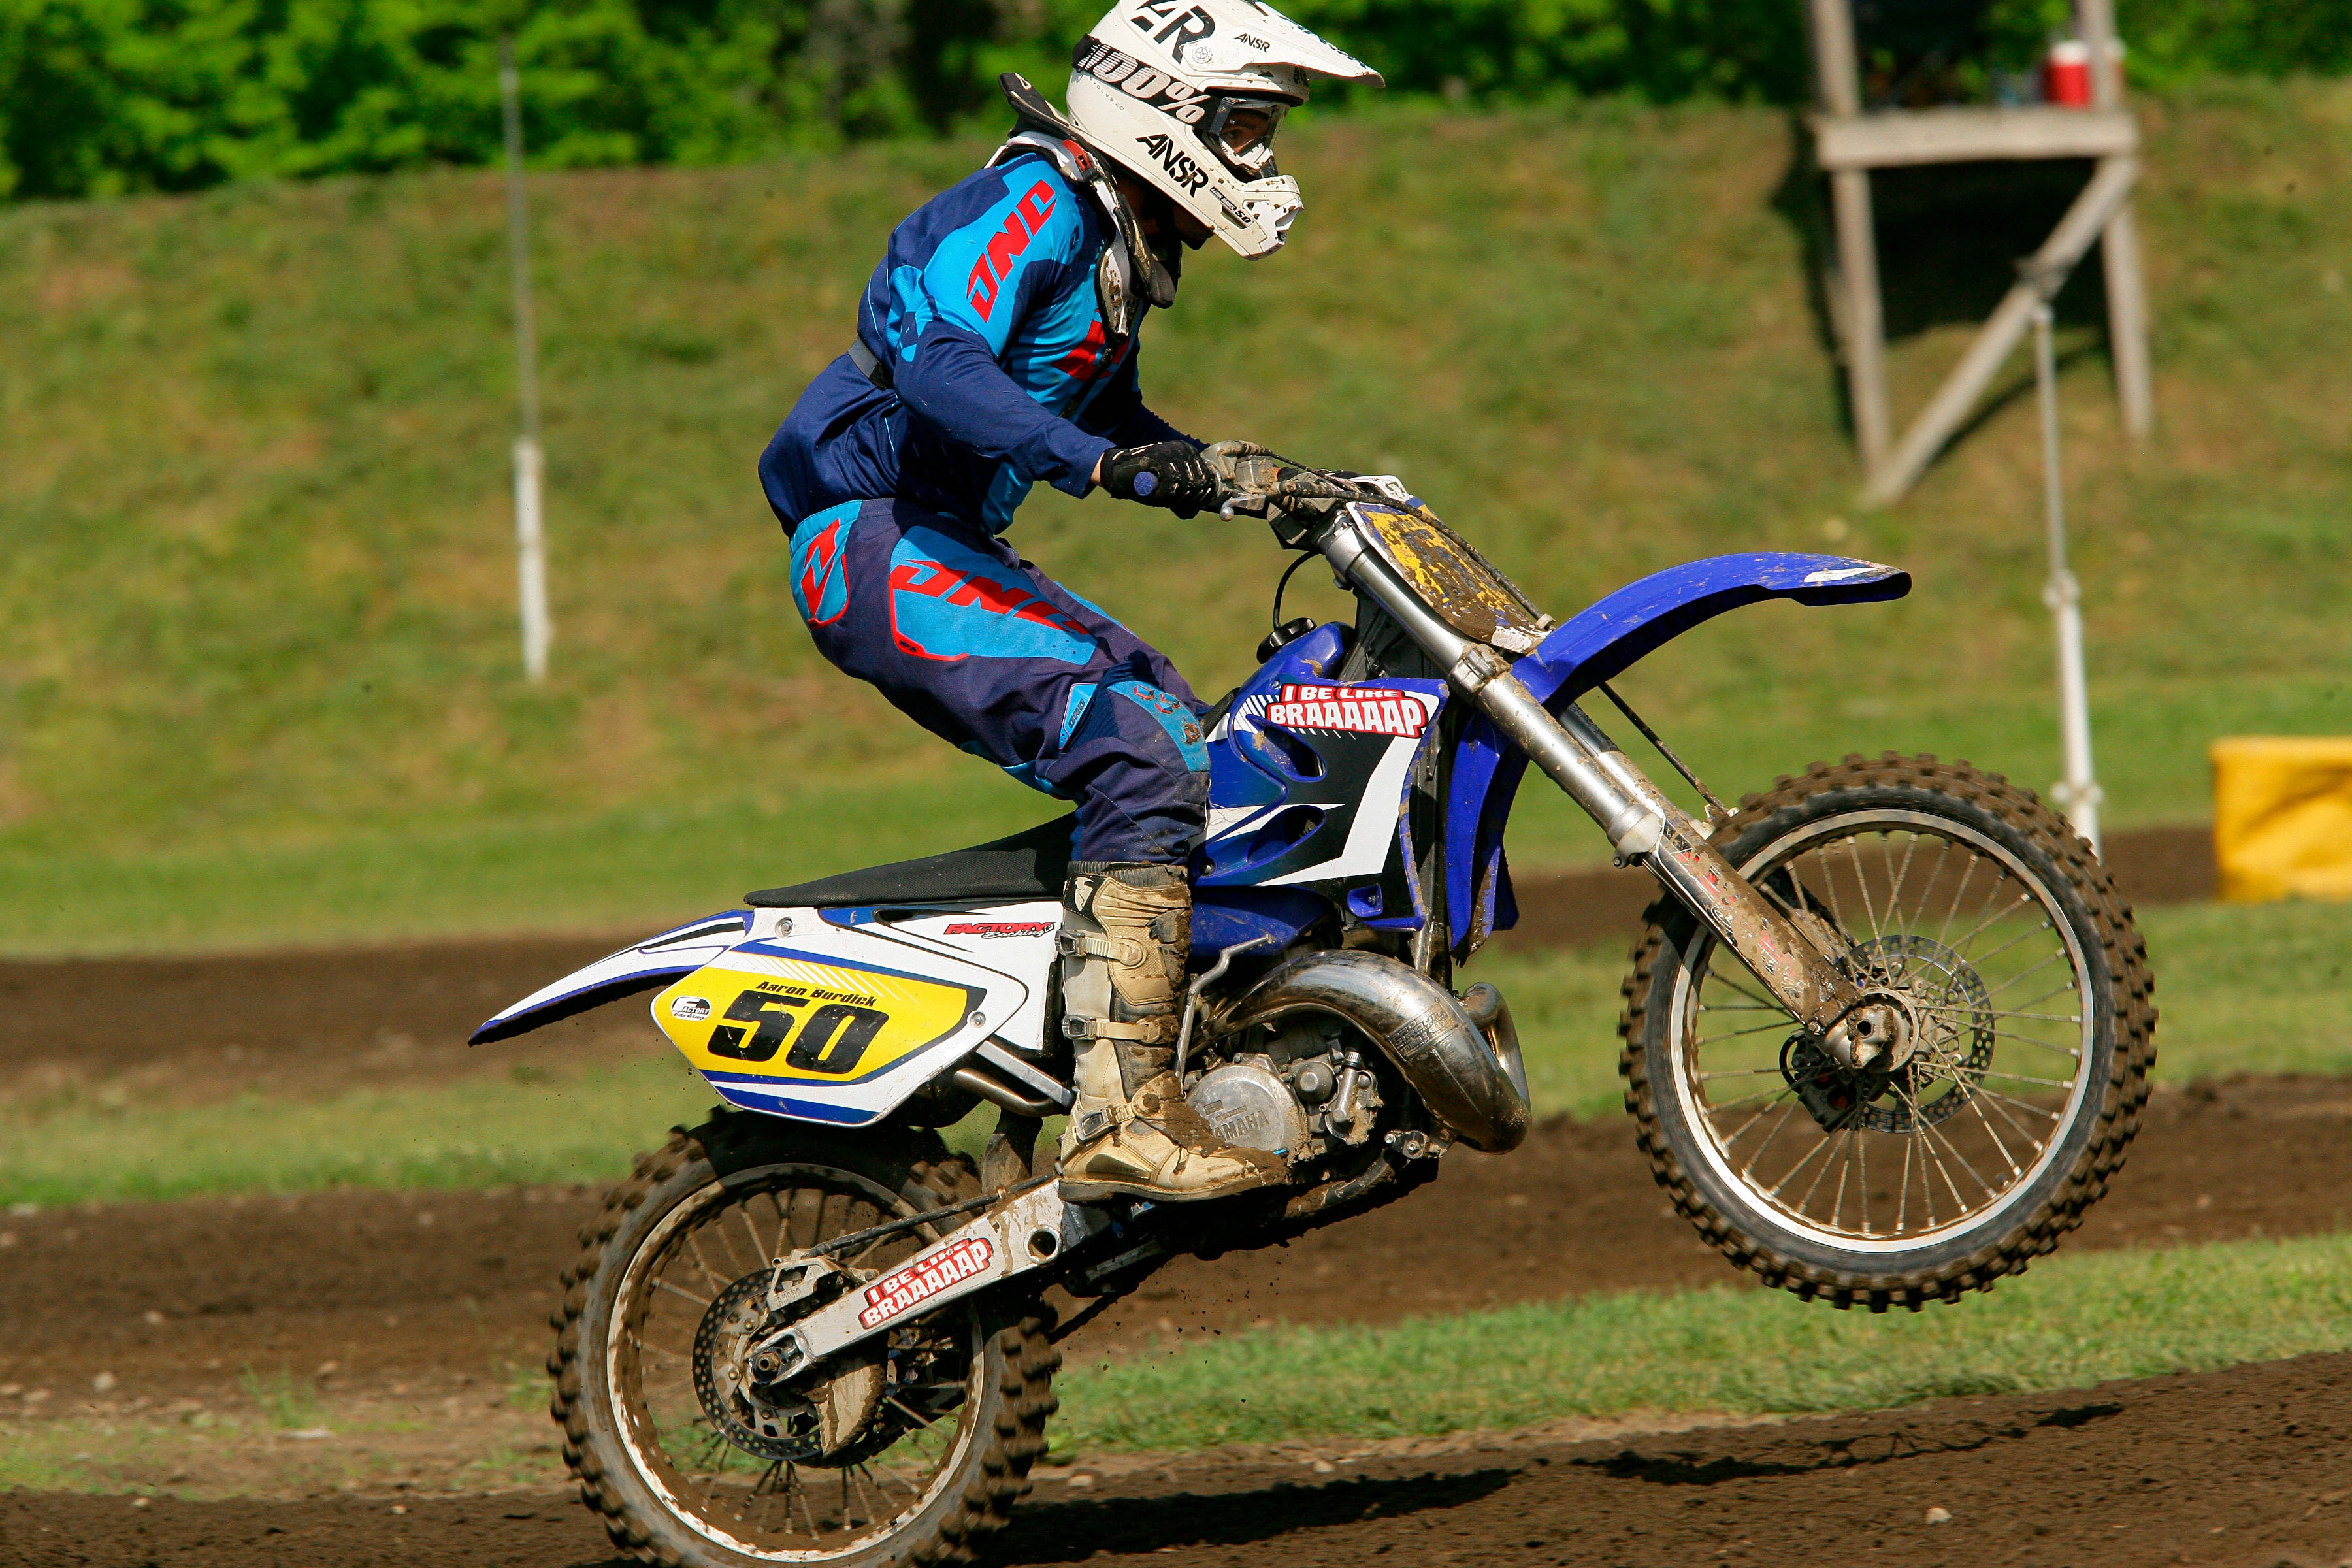
motorcycle, dirt, motocross, extreme, extreme sport, motorbike, speed, sports, racing, offroad, motorsport, freestyle motocross, motorcycling, dirt bike, motorcycle racing, stunt performer, motorcycle speedway, endurocross, dirt track racing, supermoto, xr 400